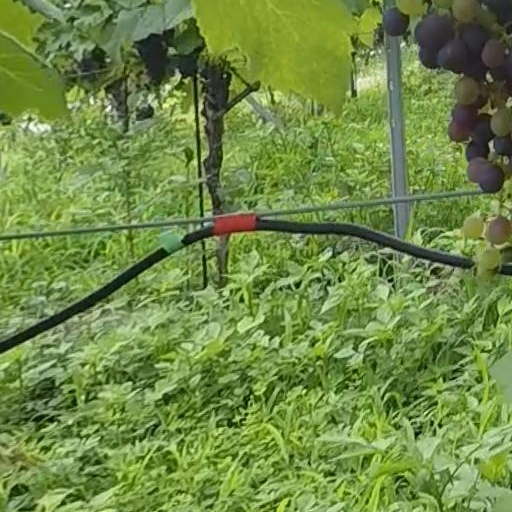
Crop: grape